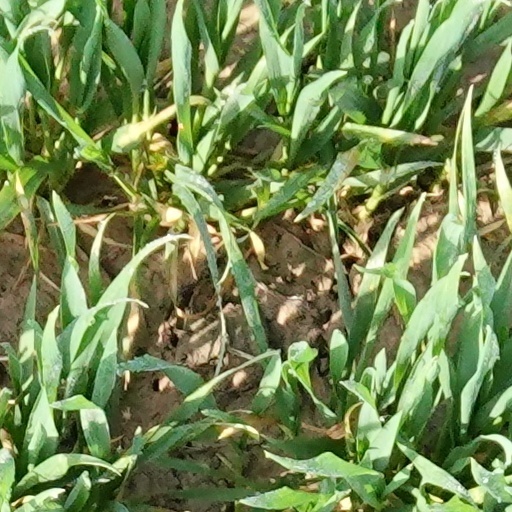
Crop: wheat